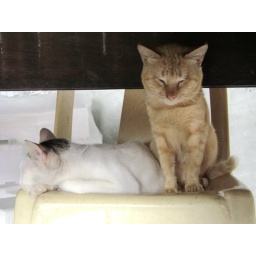
Insong and Paopao in a chair under the table (=^..^=)